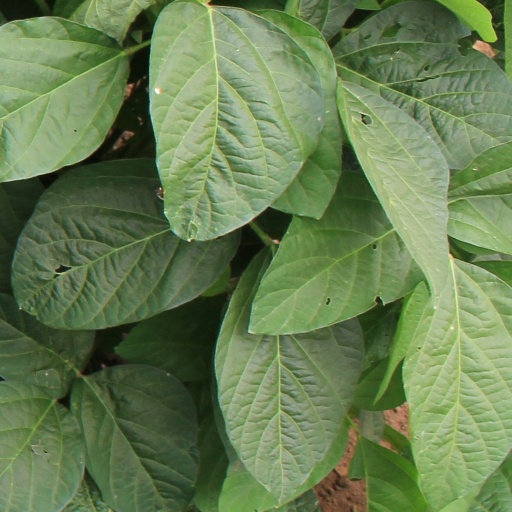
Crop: soybean